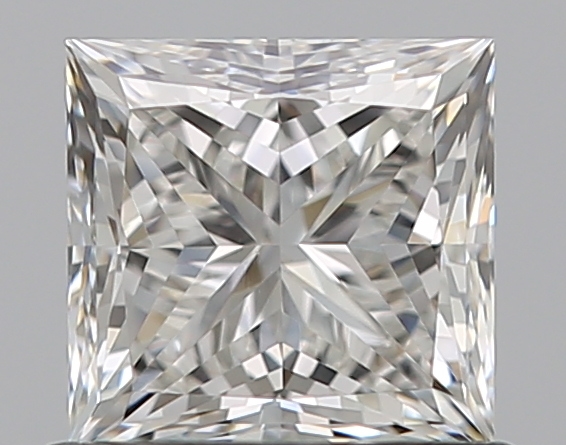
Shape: princess
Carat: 0.7
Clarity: VVS1
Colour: G
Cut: EX
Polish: EX
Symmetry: VG
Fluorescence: N
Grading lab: GIA
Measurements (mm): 4.81 x 4.68 x 3.46